British Rail Class 26

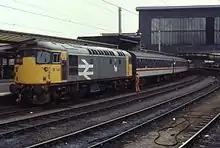
26041 at Carlisle in 1991

The British Rail Modernisation Plan contained a large requirement for small diesel locomotives in the - range and under BR's 'Pilot Scheme', small batches of locomotives were ordered from numerous different manufacturers for evaluation. BRCW obtained an order for 20 mixed traffic diesel-electric locomotives powered by Sulzer 6LDA28 engines.